Ettore Reynaudi

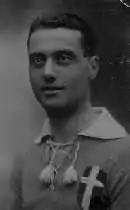

Ettore Reynaudi (4 November 1895 – 17 June 1968) was an Italian footballer who played as a midfielder. He competed for Italy in the men's football tournament at the 1920 Summer Olympics.